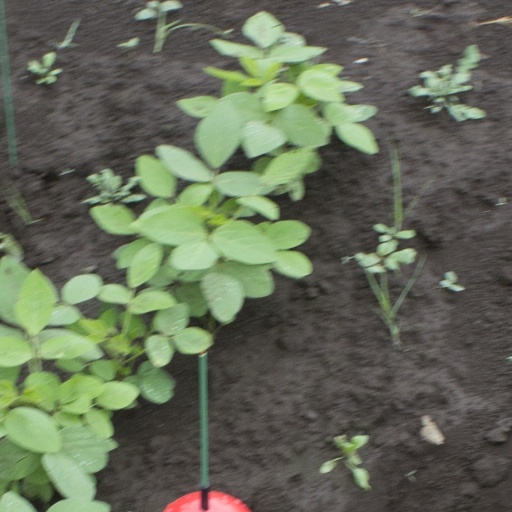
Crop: soybean